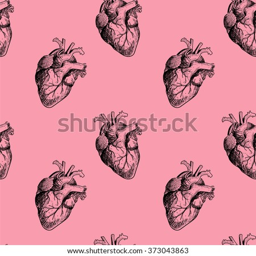
seamless vector pattern with heart on the pink background .